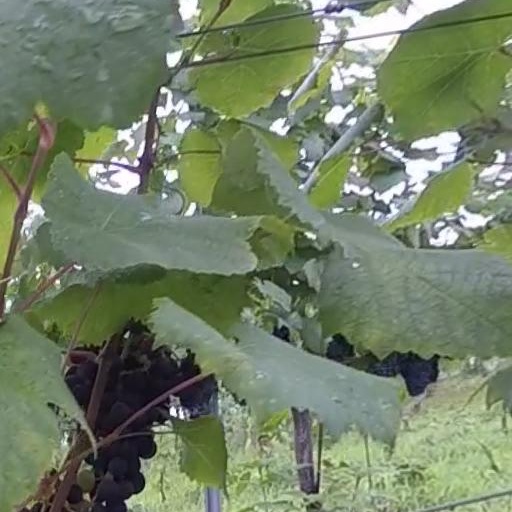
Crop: grape